China Writers Association

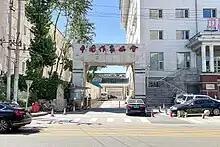
Headquarters of the CWA

The China Writers Association (CWA) is a subordinate people's organization of the China Federation of Literary and Art Circles (CFLAC).